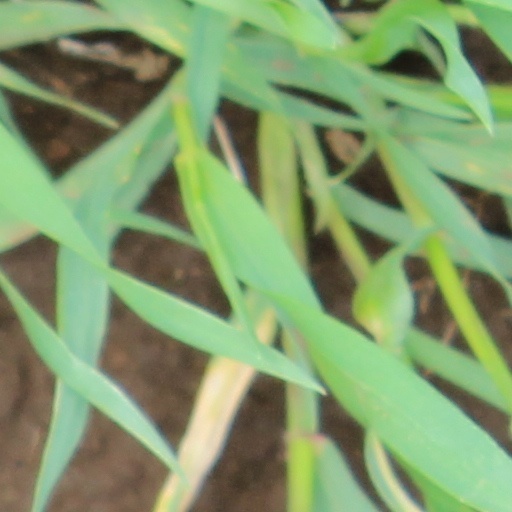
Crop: wheat